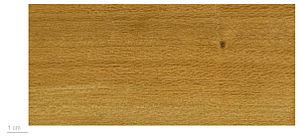
Sterculia est un genre botanique de la famille des Sterculiaceae selon la classification classique, ou de celle des Malvaceae selon la classification phylogénétique. Il compte 200 à 300 espèces d'arbres tropicaux.